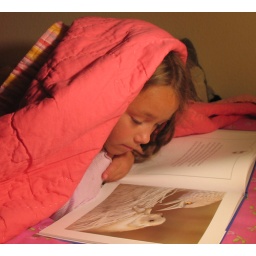
Ivy loves to read. She's in bed reading the book &lt;i&gt;Stellaluna&lt;/i&gt; by Janell Cannon.